Ione Bright

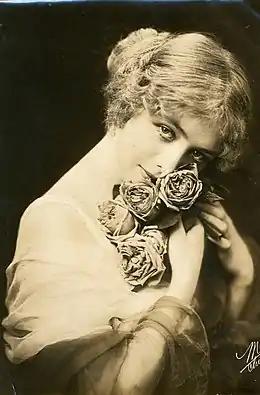
Ione Bright, 1915.

In 1930, Ione Bright was listed as living in a boarding house on the Upper West Side of Manhattan. In 1940, she was listed as sharing an apartment with Wilfred Clarke on West 55th Street in Manhattan.